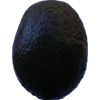
Label: black_avocado